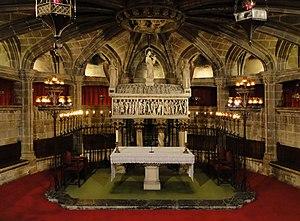
Crypte de Sainte-Eulalie dans la cathédrale Sainte-Eulalie de Barcelone, Espagne